Jiu Valley miners' strike of 1977

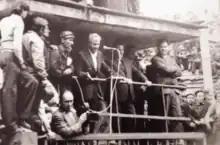
Ceaușescu speaking at the improvised podium with Ilie Verdeț to his left

When the strike broke out, Ceaușescu and his wife Elena were on a Black Sea vacation. At Verdeț's insistence, he hastily came to Petroșani on 3 August 1977, and 35,000 people (some sources say 40,000) came to see him – to be sure, not all had come to hold a dialogue with him, but went out of curiosity or carried away by events, but the audience was nonetheless impressive in size. At first, despite the charged atmosphere, some shouted "Ceaușescu and the miners!", but others yelled "Lupeni '29! Lupeni '29!" (in reference to the Lupeni Strike of 1929, enshrined in the mythology of the Romanian Communist Party), in an effort to add legitimacy to their cause. Dobre read the list of grievances to Ceaușescu, presenting 26 demands related to work hours, production targets, pensions, supplies, housing and investments. They asked for a restoration of the status quo ante in social legislation, the guarantee of adequate food supplies and medical care, the establishment of workers' commissions at the enterprise level empowered to dismiss incompetent or corrupt managers, and a pledge of no reprisals against the strikers. After that, Dobre recalled, "While my name was being shouted, I turned toward Ceaușescu, gave him the list from which I had read and he said to me: 'Thank you for informing me, comrade'. Once in front of the microphones, Ceaușescu was not allowed to speak. Some were booing him, others shouted that they wouldn't go into the mine, and from afar one could hear my name. In vain the appeals for quiet with raised arms from the activists on the podium".